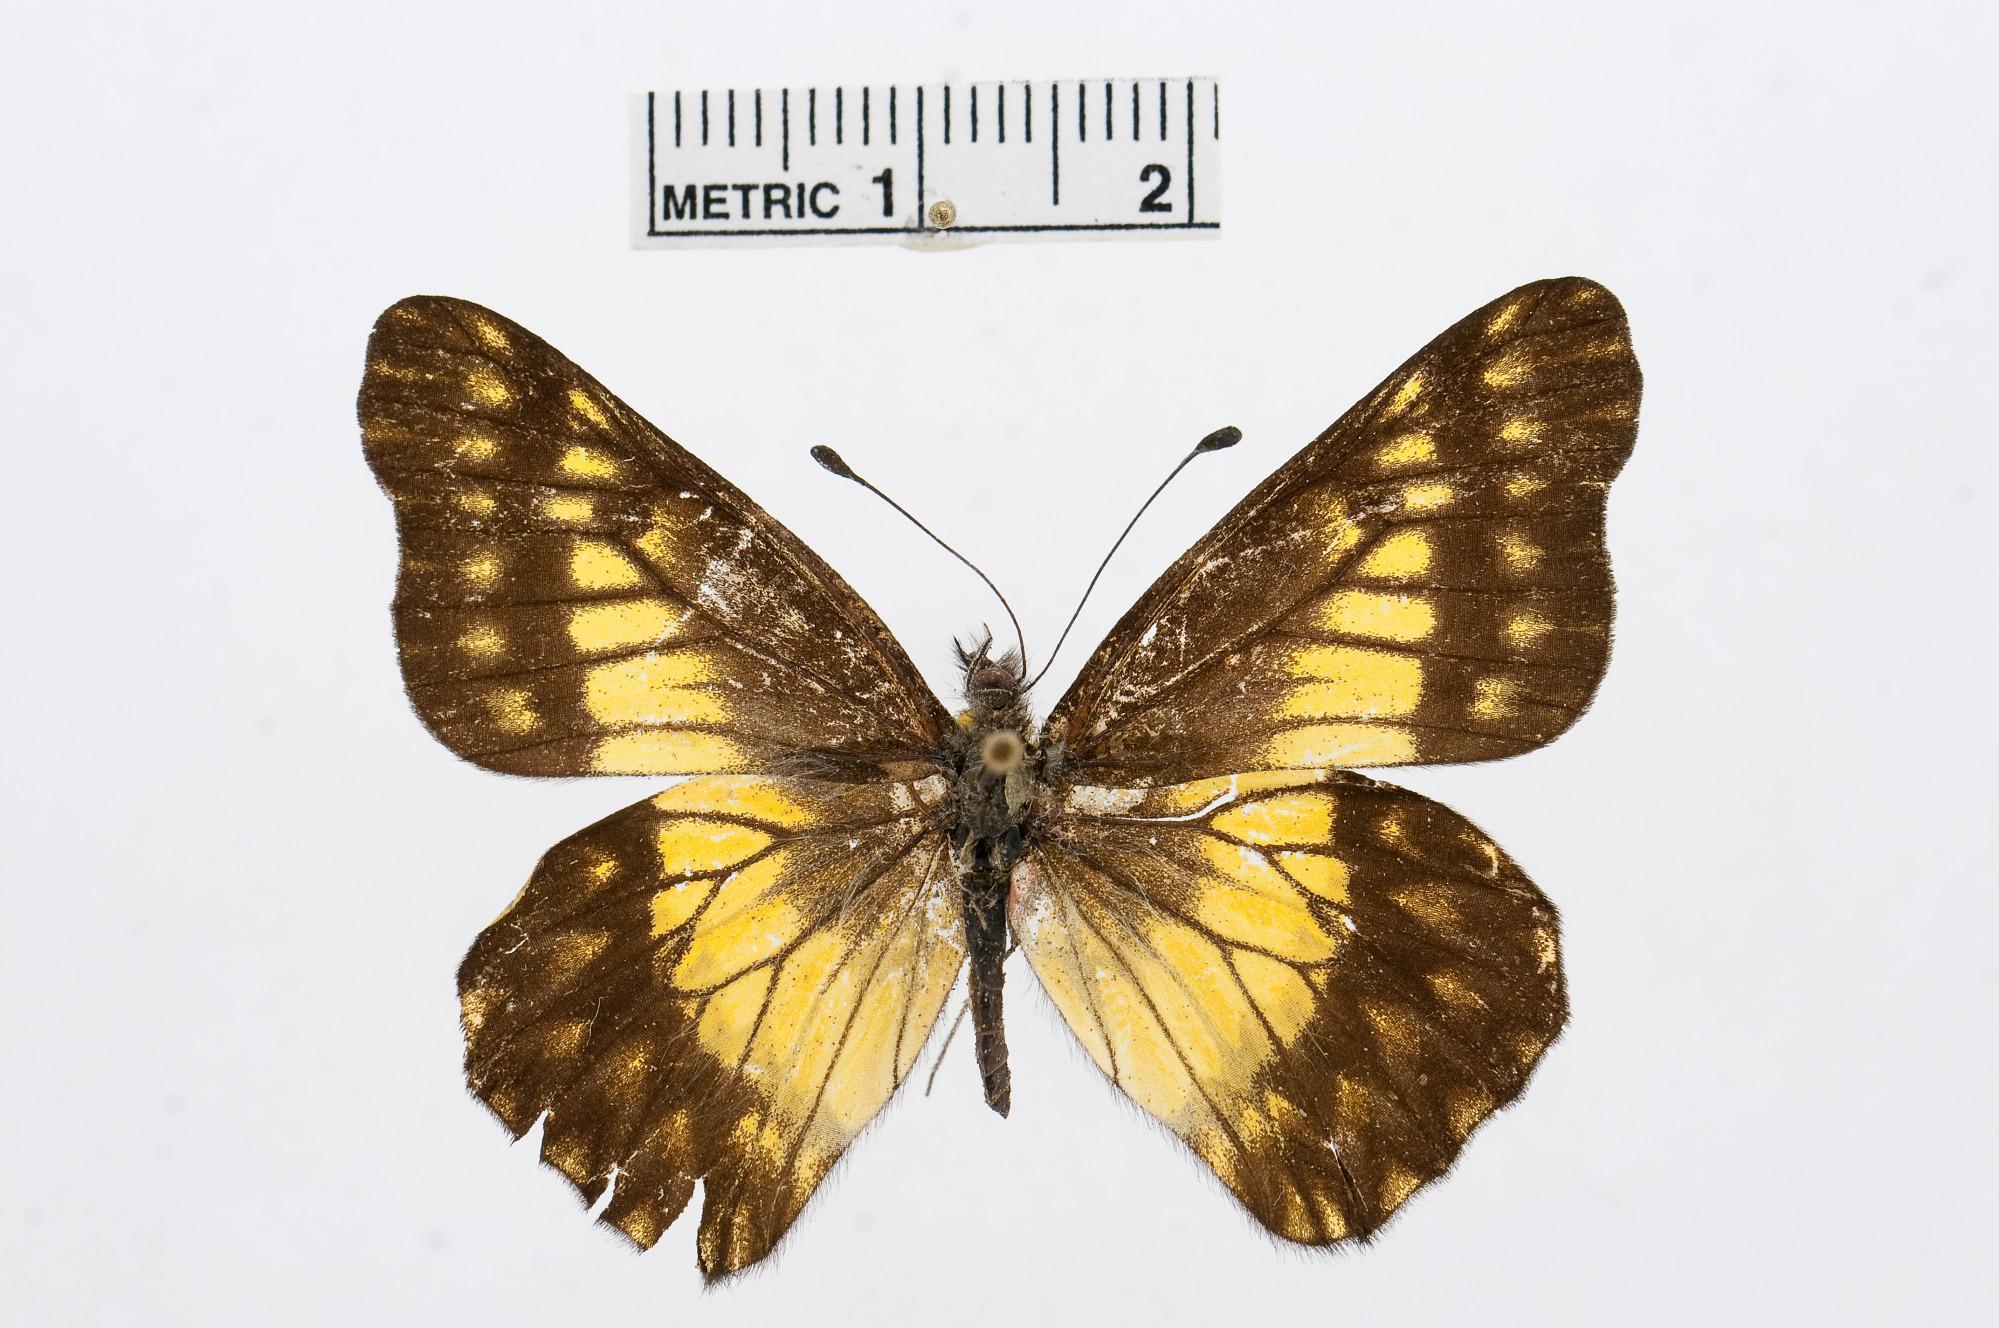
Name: Catasticta philodora
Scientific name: Catasticta philodora
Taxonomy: Animalia, Arthropoda, Hexapoda, Insecta, Lepidoptera, Pieridae, Pierinae